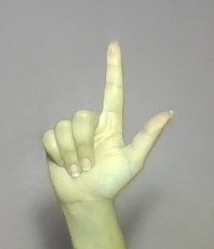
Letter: laam